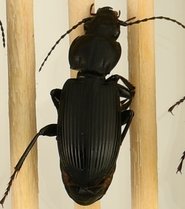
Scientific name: Pterostichus melanarius
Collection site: UNDERC Site (UNDE), plot UNDE_006